Let's Live a Little

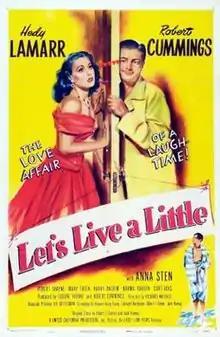
Theatrical release poster

Let's Live a Little is a 1948 American romantic comedy film directed by Richard Wallace and starring Hedy Lamarr, Robert Cummings and Anna Sten. Written by Howard Irving Young, Edmund L. Hartmann, Albert J. Cohen, and Jack Harvey, the film is about an overworked advertising executive who is being pursued romantically by his former fiancée, a successful perfume magnate, who is also the ad agency's largest client. While visiting a new client—a psychiatrist and author—to discuss a proposed ad campaign, his life becomes further complicated when the new client turns out to be a beautiful woman, who decides to treat his nervous condition.